Politics of Spain

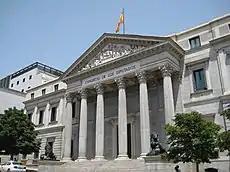
Façade of the Palace of the Cortes, seat of the Congress of Deputies

The Congress of Deputies is made up of a minimum of 300 and a maximum of 400 deputies (members of parliament) – currently 350 – elected by universal, free, equal, direct and secret suffrage, to four-year terms or until the dissolution of the . The voting system used is that of proportional representation with closed party lists following D'Hondt method in which the province forms the constituency or electoral circumscription and must be assigned a minimum of 2 deputies; the autonomous cities of Ceuta and Melilla, are each assigned one deputy.